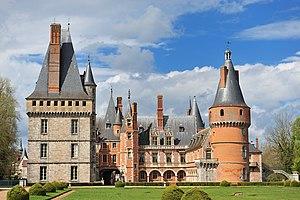
le Château de Maintenon, en Eure-et-Loir (France). Català: Castell de Maintenon (Eure i Loir, França).
Louis XII, né le 27 juin 1462 au château de Blois et mort le 1ᵉʳ janvier 1515 à Paris, surnommé le « Père du peuple » par les états généraux de 1506, est roi de France de 1498 à 1515.
Un certain nombre d'œuvres cinématographiques et télévisuelles ont été tournés dans le département d'Eure-et-Loir.
Le tourisme dans le département français d'Eure-et-Loir bénéfice de nombreux atouts, dont la cathédrale Notre-Dame de Chartres, plusieurs châteaux remarquables, Châteaudun, Maintenon, Nogent-le-Rotrou et la nécropole de la chapelle royale de Dreux.
Maintenon est une commune française située dans le département d'Eure-et-Loir en région Centre-Val de Loire.
L'architecture gothique est un style architectural d'origine française qui s'est développé à partir de la seconde partie du Moyen Âge en Europe occidentale. Elle apparaît en Île-de-France et en Haute-Picardie au XIIᵉ siècle. Elle se diffuse rapidement au nord puis au sud de la Loire et en Europe jusqu'au milieu du XVIᵉ siècle et même jusqu'au XVIIᵉ siècle dans certains pays. L'esthétique gothique et ses techniques se perpétuent dans l'architecture française au-delà du XVIᵉ siècle, en pleine période classique, dans certains détails et modes de constructions. Enfin, un véritable renouveau apparaît avec la vague de l'historicisme du XIXᵉ siècle jusqu'au début du XXᵉ siècle. Le style a alors été qualifié de néo-gothique.